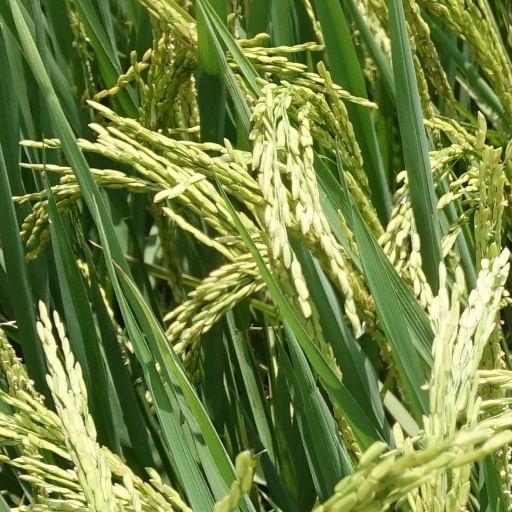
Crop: rice